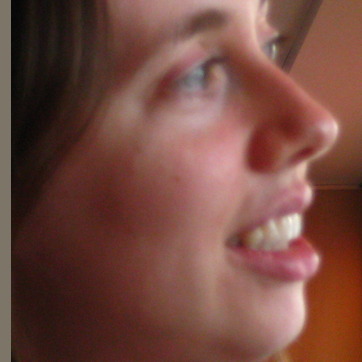
Material: skin